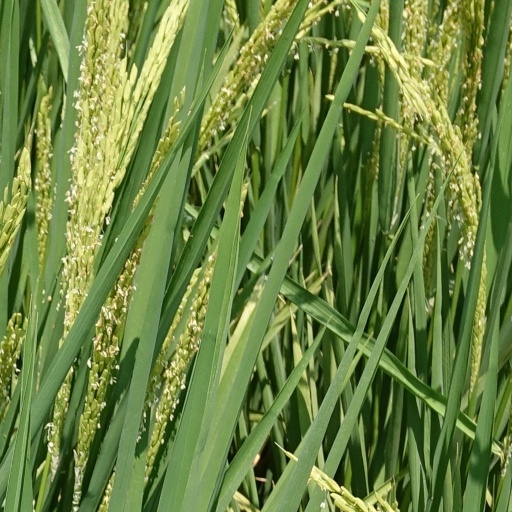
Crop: rice